First Peoples Buffalo Jump State Park

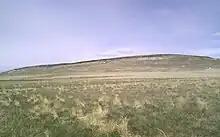
The buffalo jump

Entrance to the north end of the park is via Taft Hill Road (which approaches the base of the cliff), McIver Road from West Central in Great Falls; and to the east end via Ulm-Vaughn Road (which leads to the visitor center, the slope up the hill, and the summit of the cliffs). A trail leads from the visitor center to the cliff summit and back again, and includes signage about the buffalo jump along the way as well as a tipi ring (a ring of stones which indicate that a tipi was once held in place there). There are drinking water facilities, garbage cans, and public restrooms throughout the park.